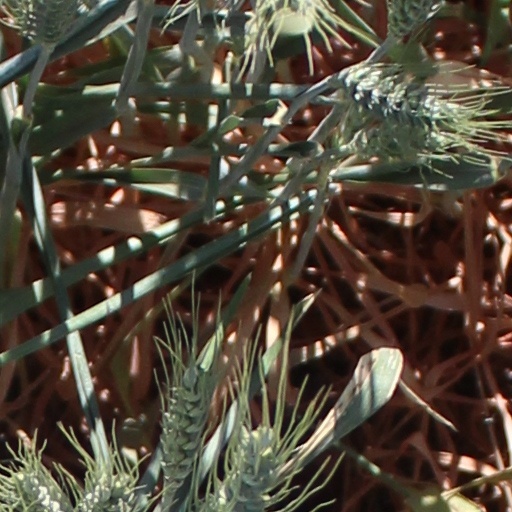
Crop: wheat